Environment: real
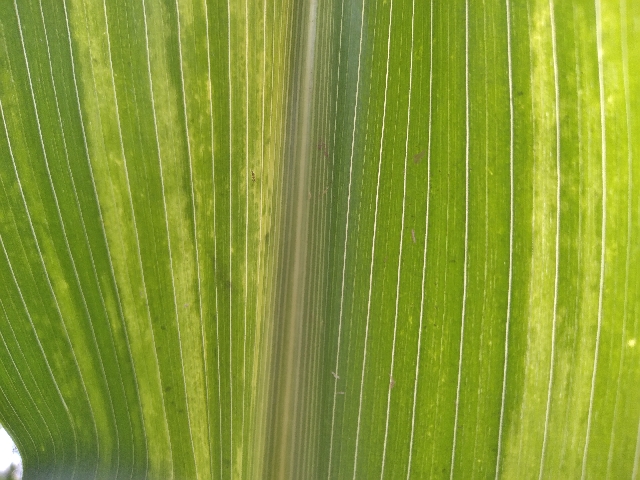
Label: lethal_necrosis